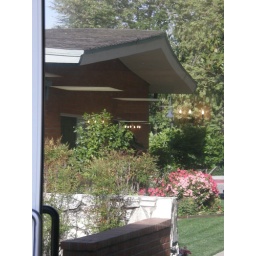
reflection in a glass door